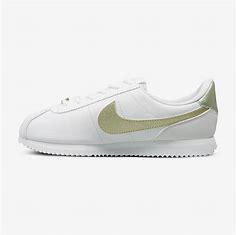
Brand: Nike
Model: Cortez Basic SL